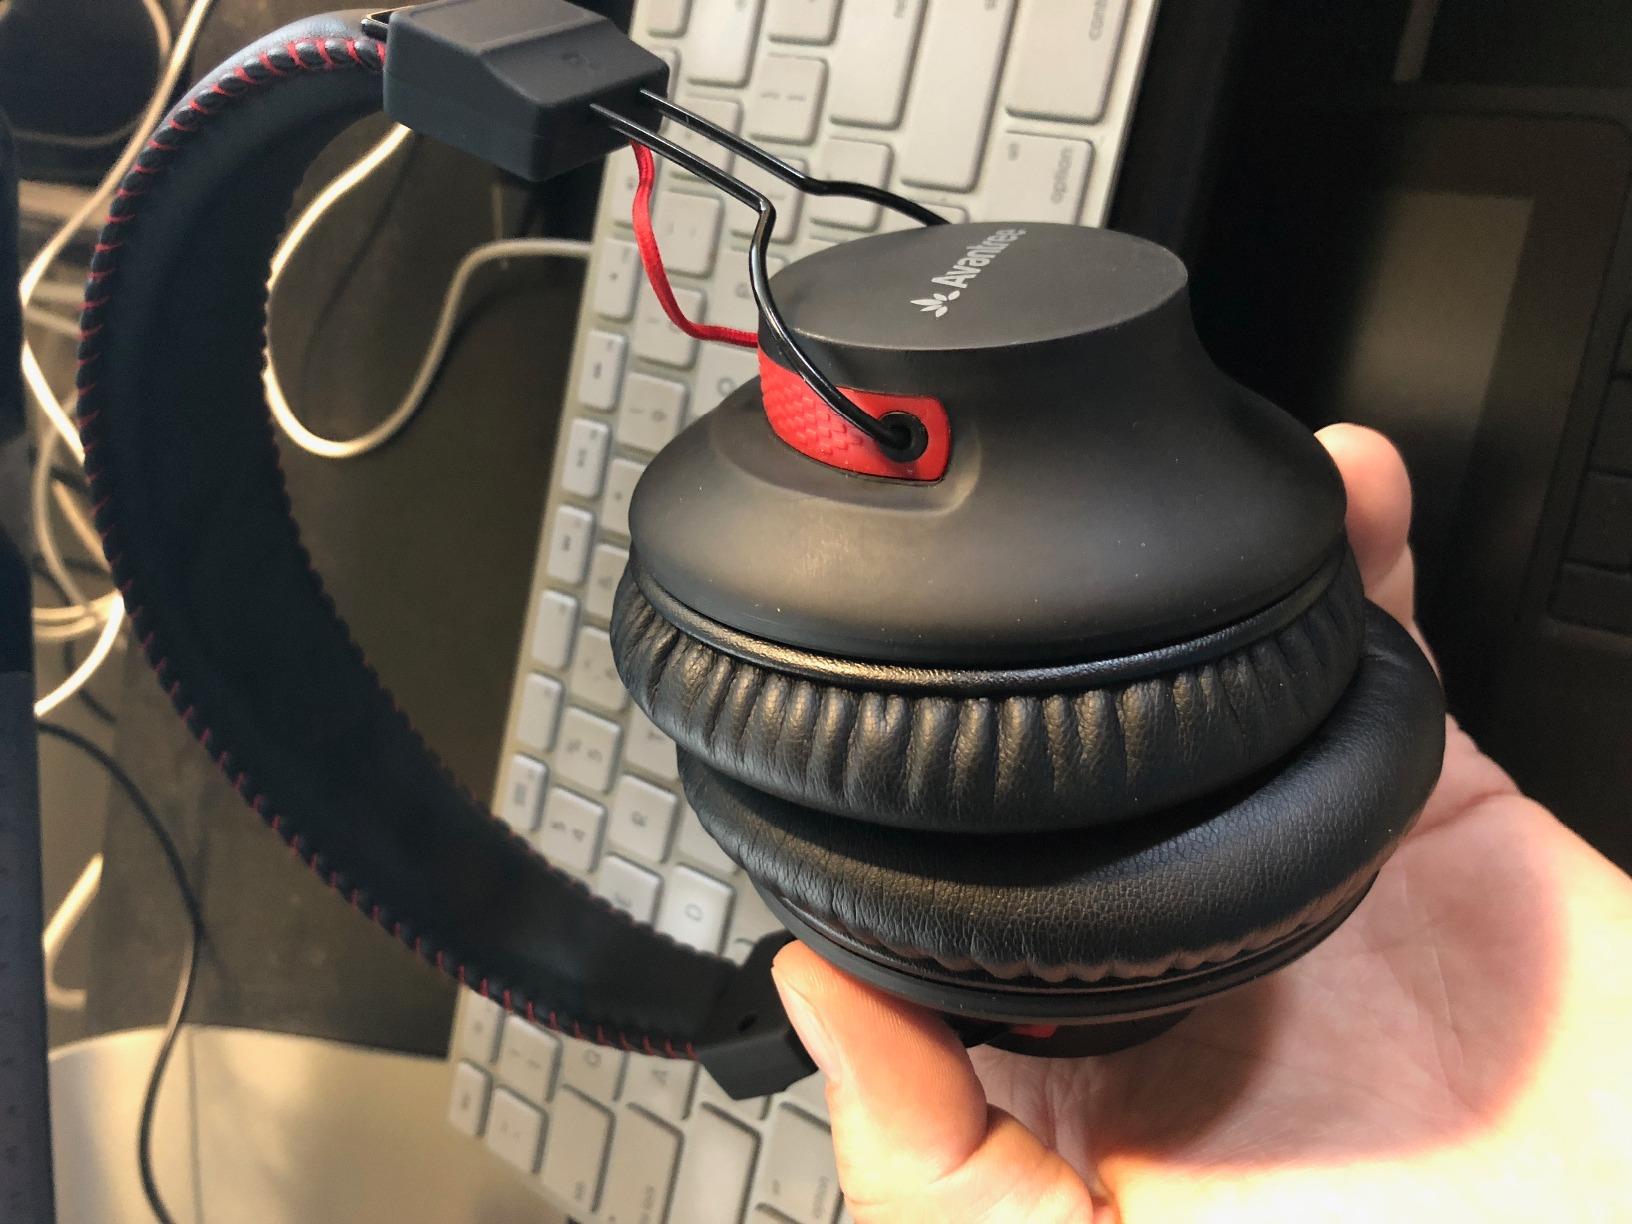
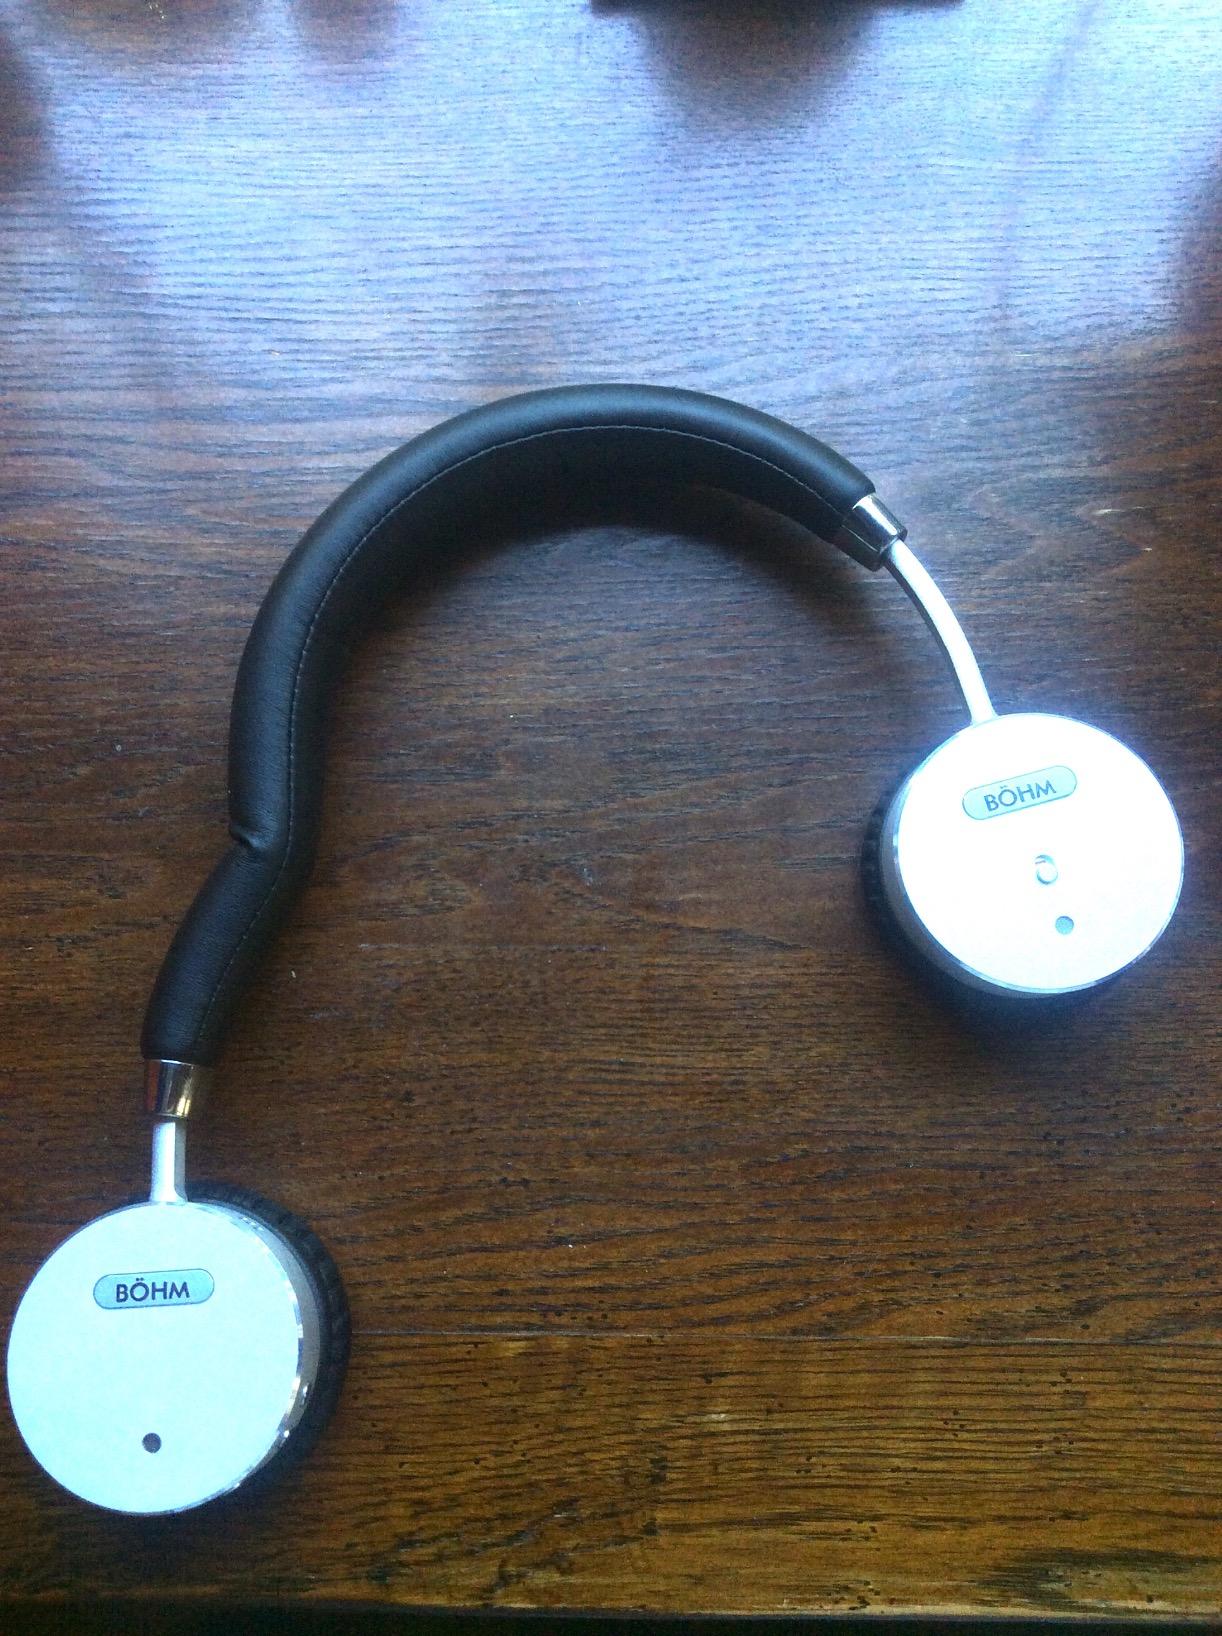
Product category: headphones
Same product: no